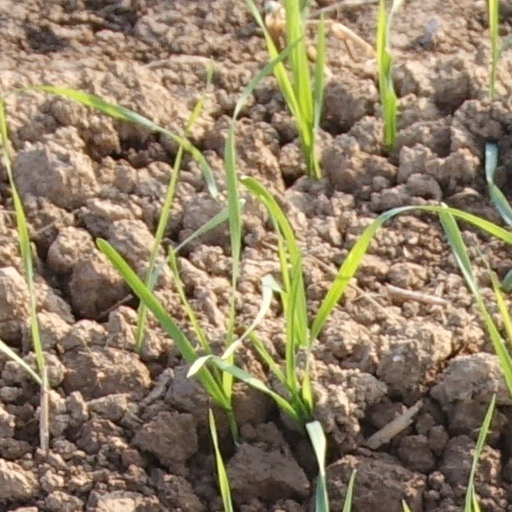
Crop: wheat